History of the Later Roman Empire

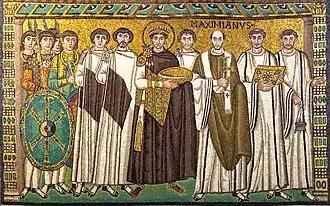
Emperor Justinian and his courtiers (Basilica of San Vitale, Ravenna, Italy)

The childless Theodosius died in a riding accident on 28 July 450. His sister Pulcheria chose an elderly military commander Marcian as her husband without consulting with Valentinian. She allegedly acted in concern with the all-powerful Aspar who had been Marcian's superior in the army. Marcian was proclaimed emperor in Constantinople in late August. On learning of Attila's plan about a military campaign in the west he stopped tribute payments to the Huns. Attila launched a massive incursion into Gaul at the head of a mixed army of Huns and subject peoples. Aetius assembled Roman, Visigothic and Burgundian troops and engaged the enemy at the Catalaunian fields in June 451. Although the battle was inconclusive, Attila withdrew from Gaul. Next year he invaded Italy, but supply problems and an epidemic forced him to again withdraw. He died unexpectedly of bleeding in 453. In a year, the Hunnic Empire collapsed due to a civil war between his sons and a revolt of the subject peoples. With the Hunnic threat vanishing, Valentinian got rid of the domineering Aetius with the assistance of his eunuch courtier Heraclius who murder the general in September 454. Aetius' death was revenged by his two retainers who assassinated Valentinian on 16 March 455.